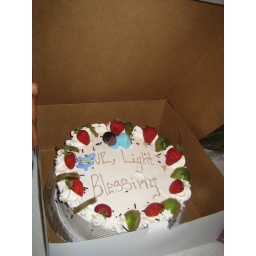
There's a brown boy in the ring...